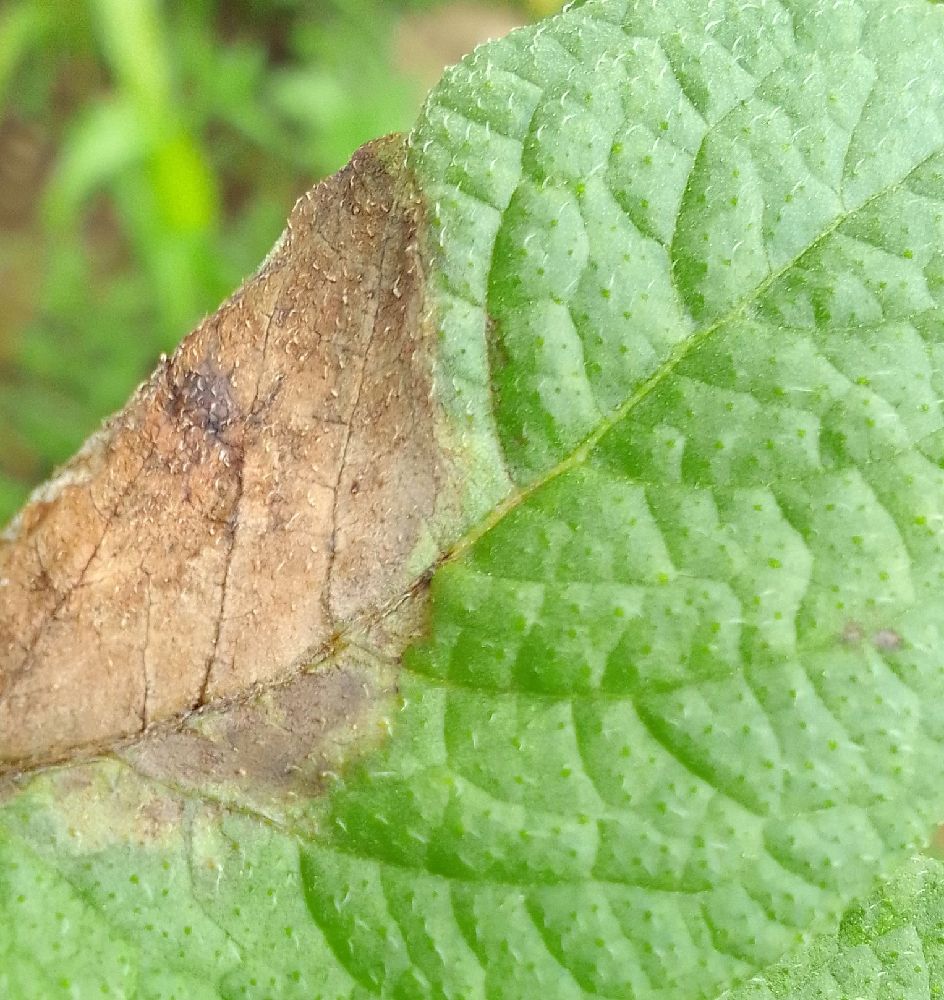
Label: Late blight